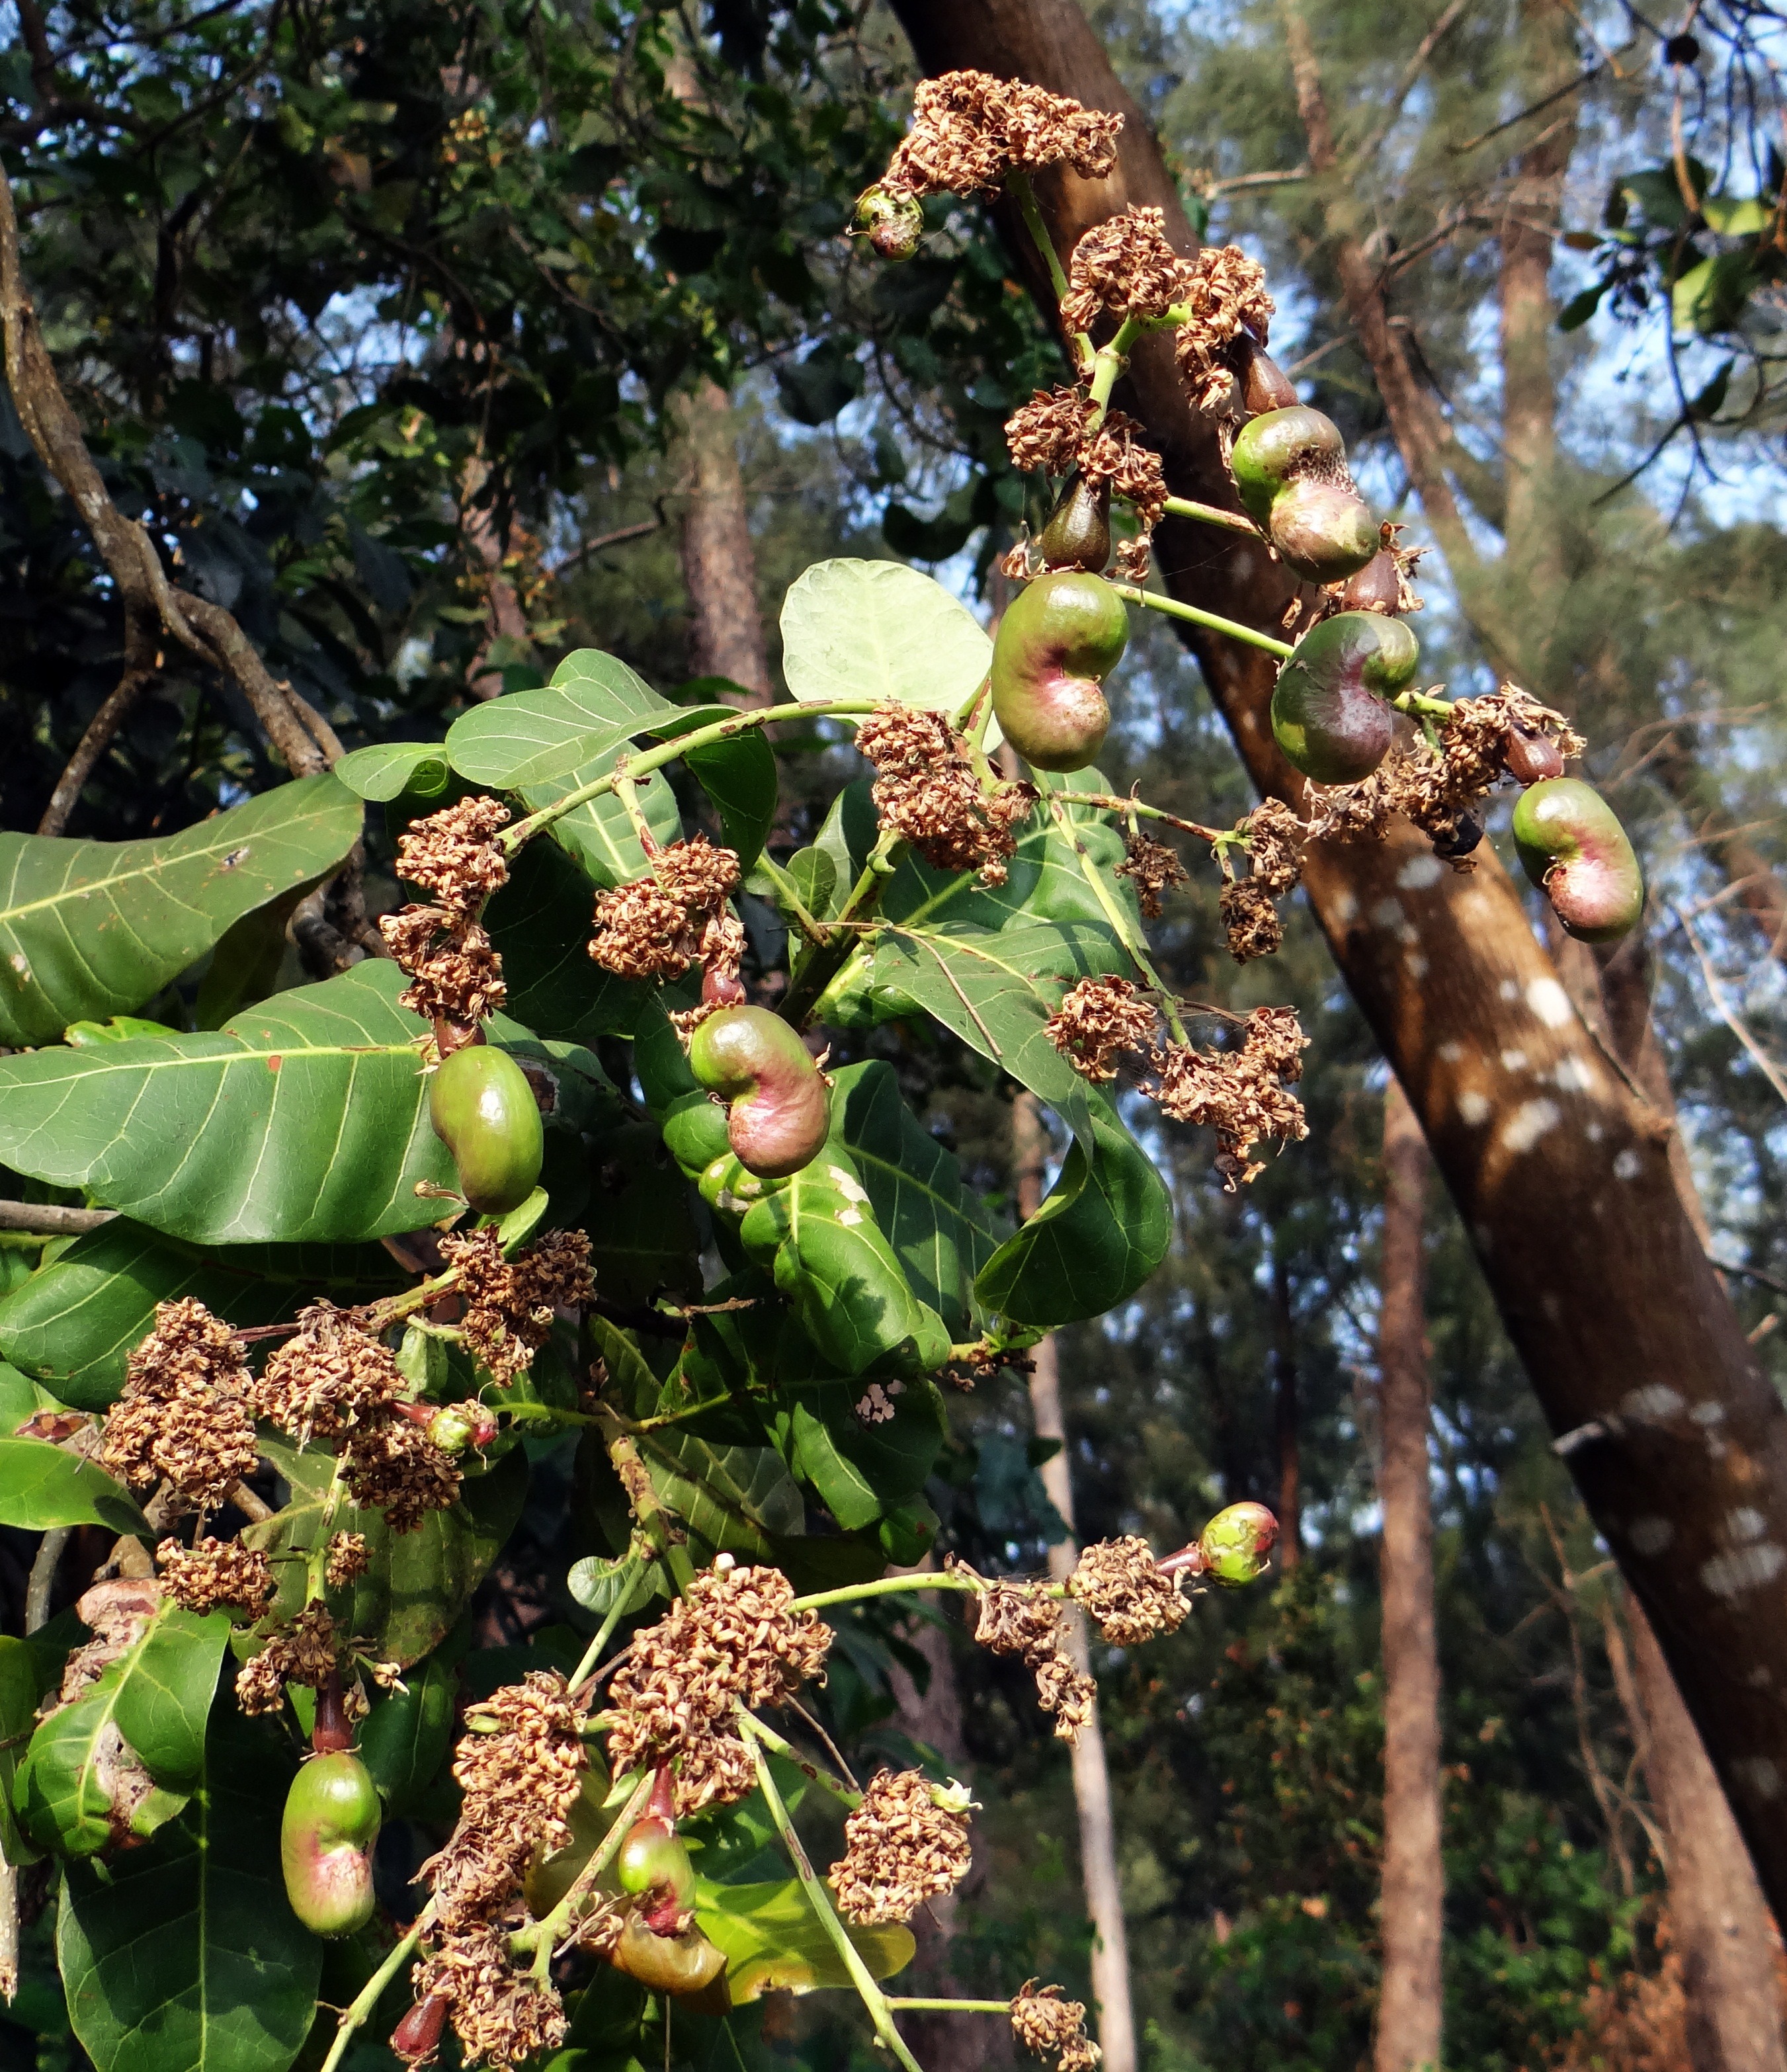
tree, branch, plant, fruit, leaf, flower, food, produce, botany, nut, flora, shrub, india, cashew, flowering plant, cashew nut, woody plant, land plant, baby fruit